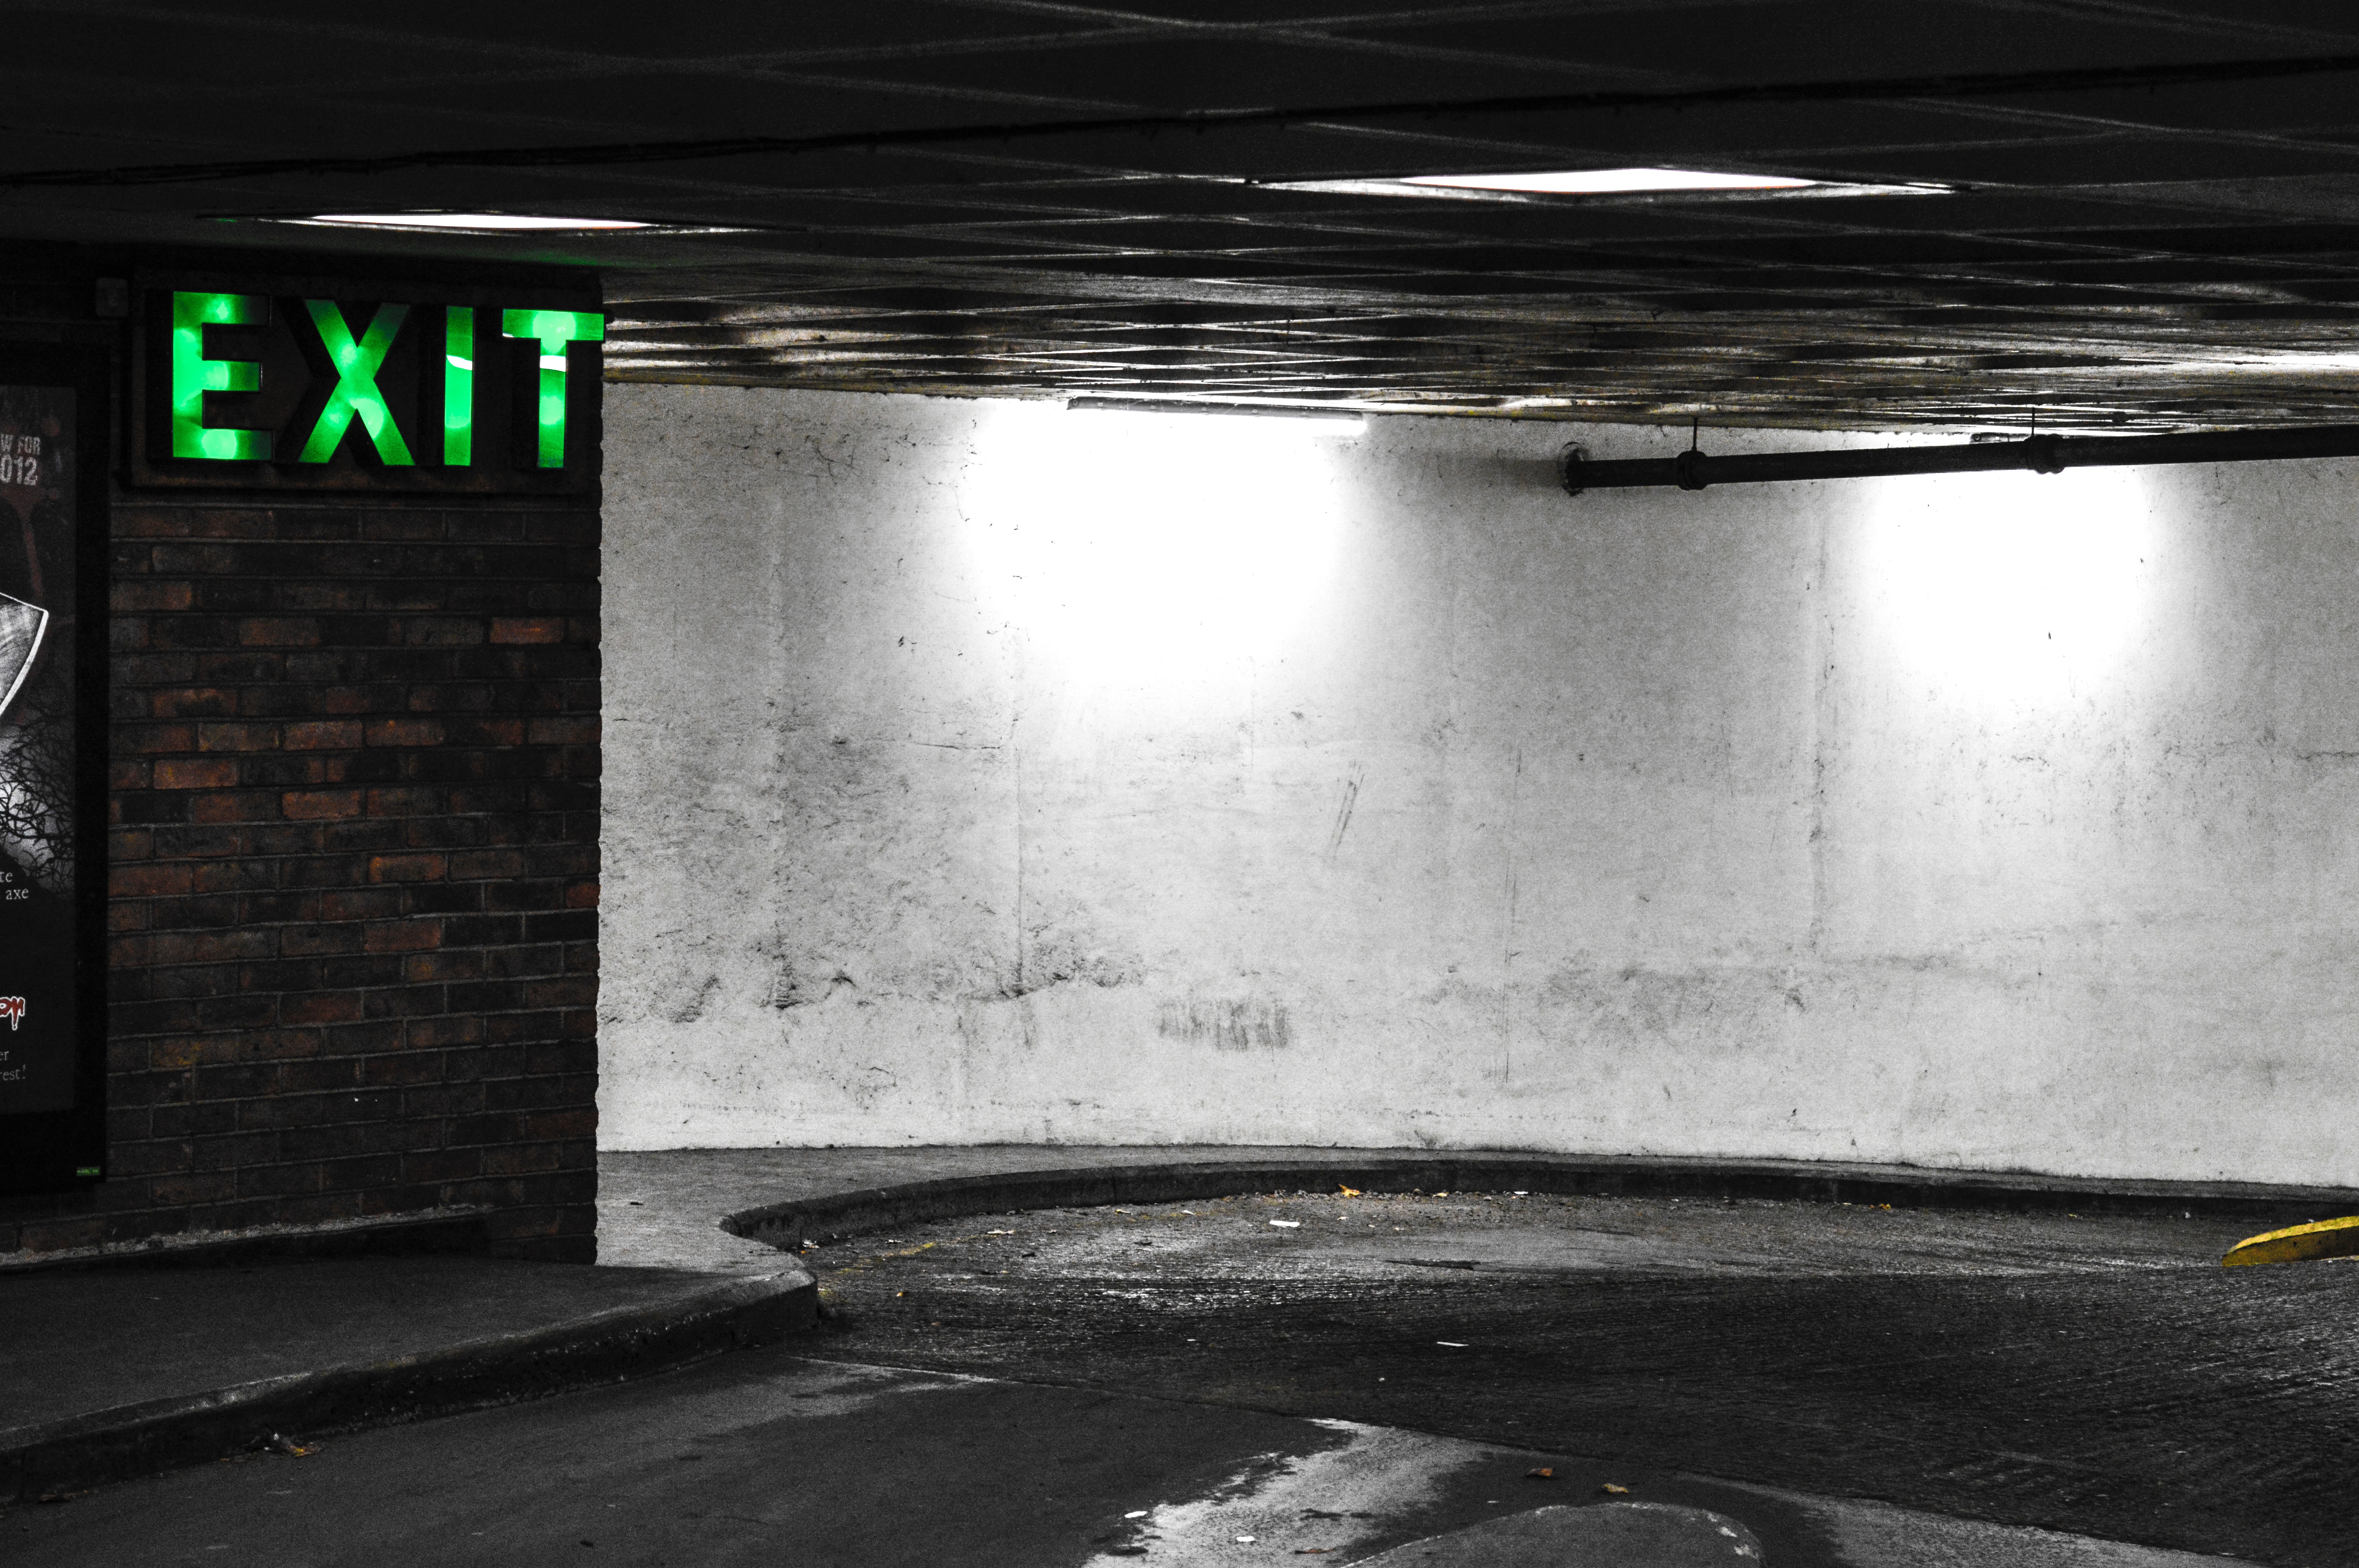
light, white, darkness, black, monochrome, lighting, infrastructure, shape